Heisdorf railway station

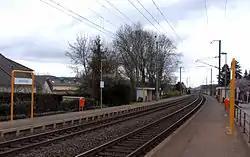
Heisdorf railway station

Heisdorf railway station is a railway station serving Heisdorf, in the commune of Steinsel, in central Luxembourg. It is operated by Chemins de Fer Luxembourgeois, the state-owned railway company.